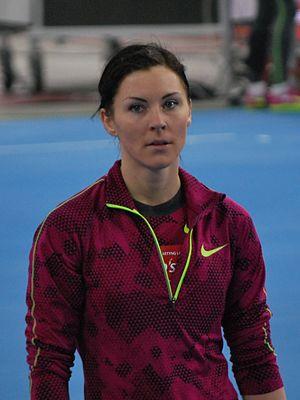
Barbara Szabó est une athlète hongroise, spécialiste du saut en hauteur.